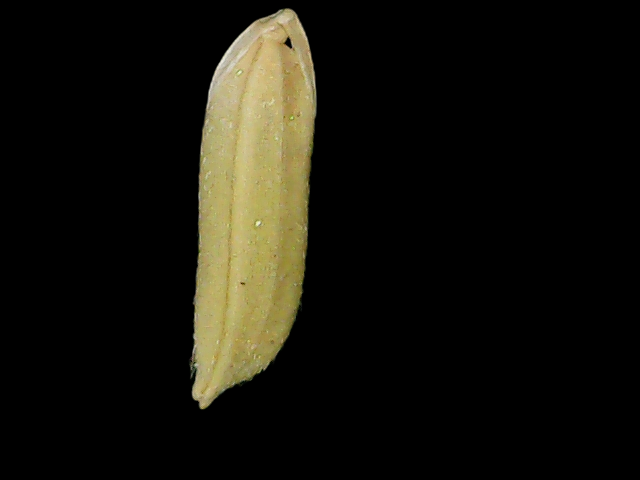
Rice variety: Bd75